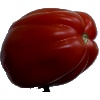
Label: tomato_heart